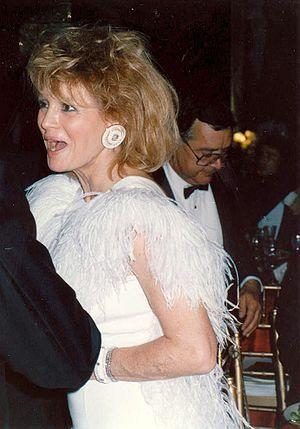
Le Point de non-retour est un film américain réalisé par John Boorman, sorti en 1967. Il s'agit d'une adaptation du roman Comme une fleur de Richard Stark.